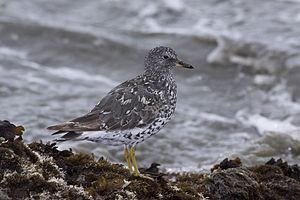
Le Bécasseau du ressac ou échassier du ressac, est une espèce d'oiseaux de la famille des Scolopacidae.